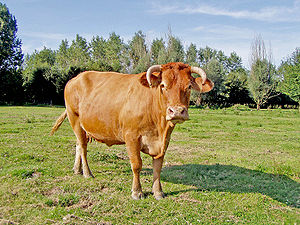
Vælte køer
Et intetanende potentielt offer, muligvis af racen Limousine.
At vælte køer eller kovæltning er en vandrehistorie. Den mest populære version af historien går på, at det efter sigende er en populær underholdningsform på landet at vælte køer, såvel i Danmark som i udlandet. Ideen er at liste sig hen til en ko, som står op og sover, for så derefter at skubbe til dyret, så det vælter. En variation af historien hævder, at koen efterfølgende ikke selv kan komme op at stå igen.